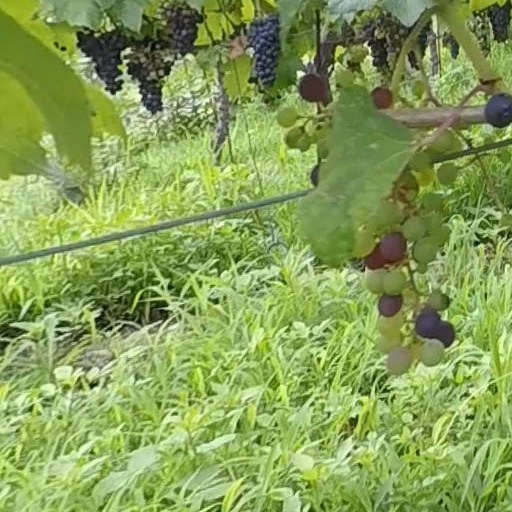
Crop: grape